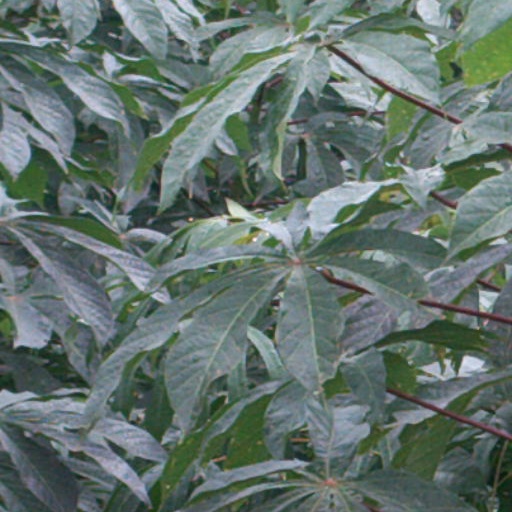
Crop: cassava